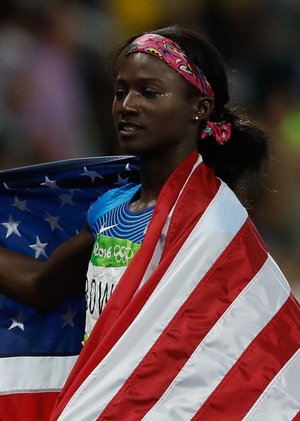
Tori Bowie est une athlète américaine, spécialiste des épreuves de sprint et du saut en longueur.